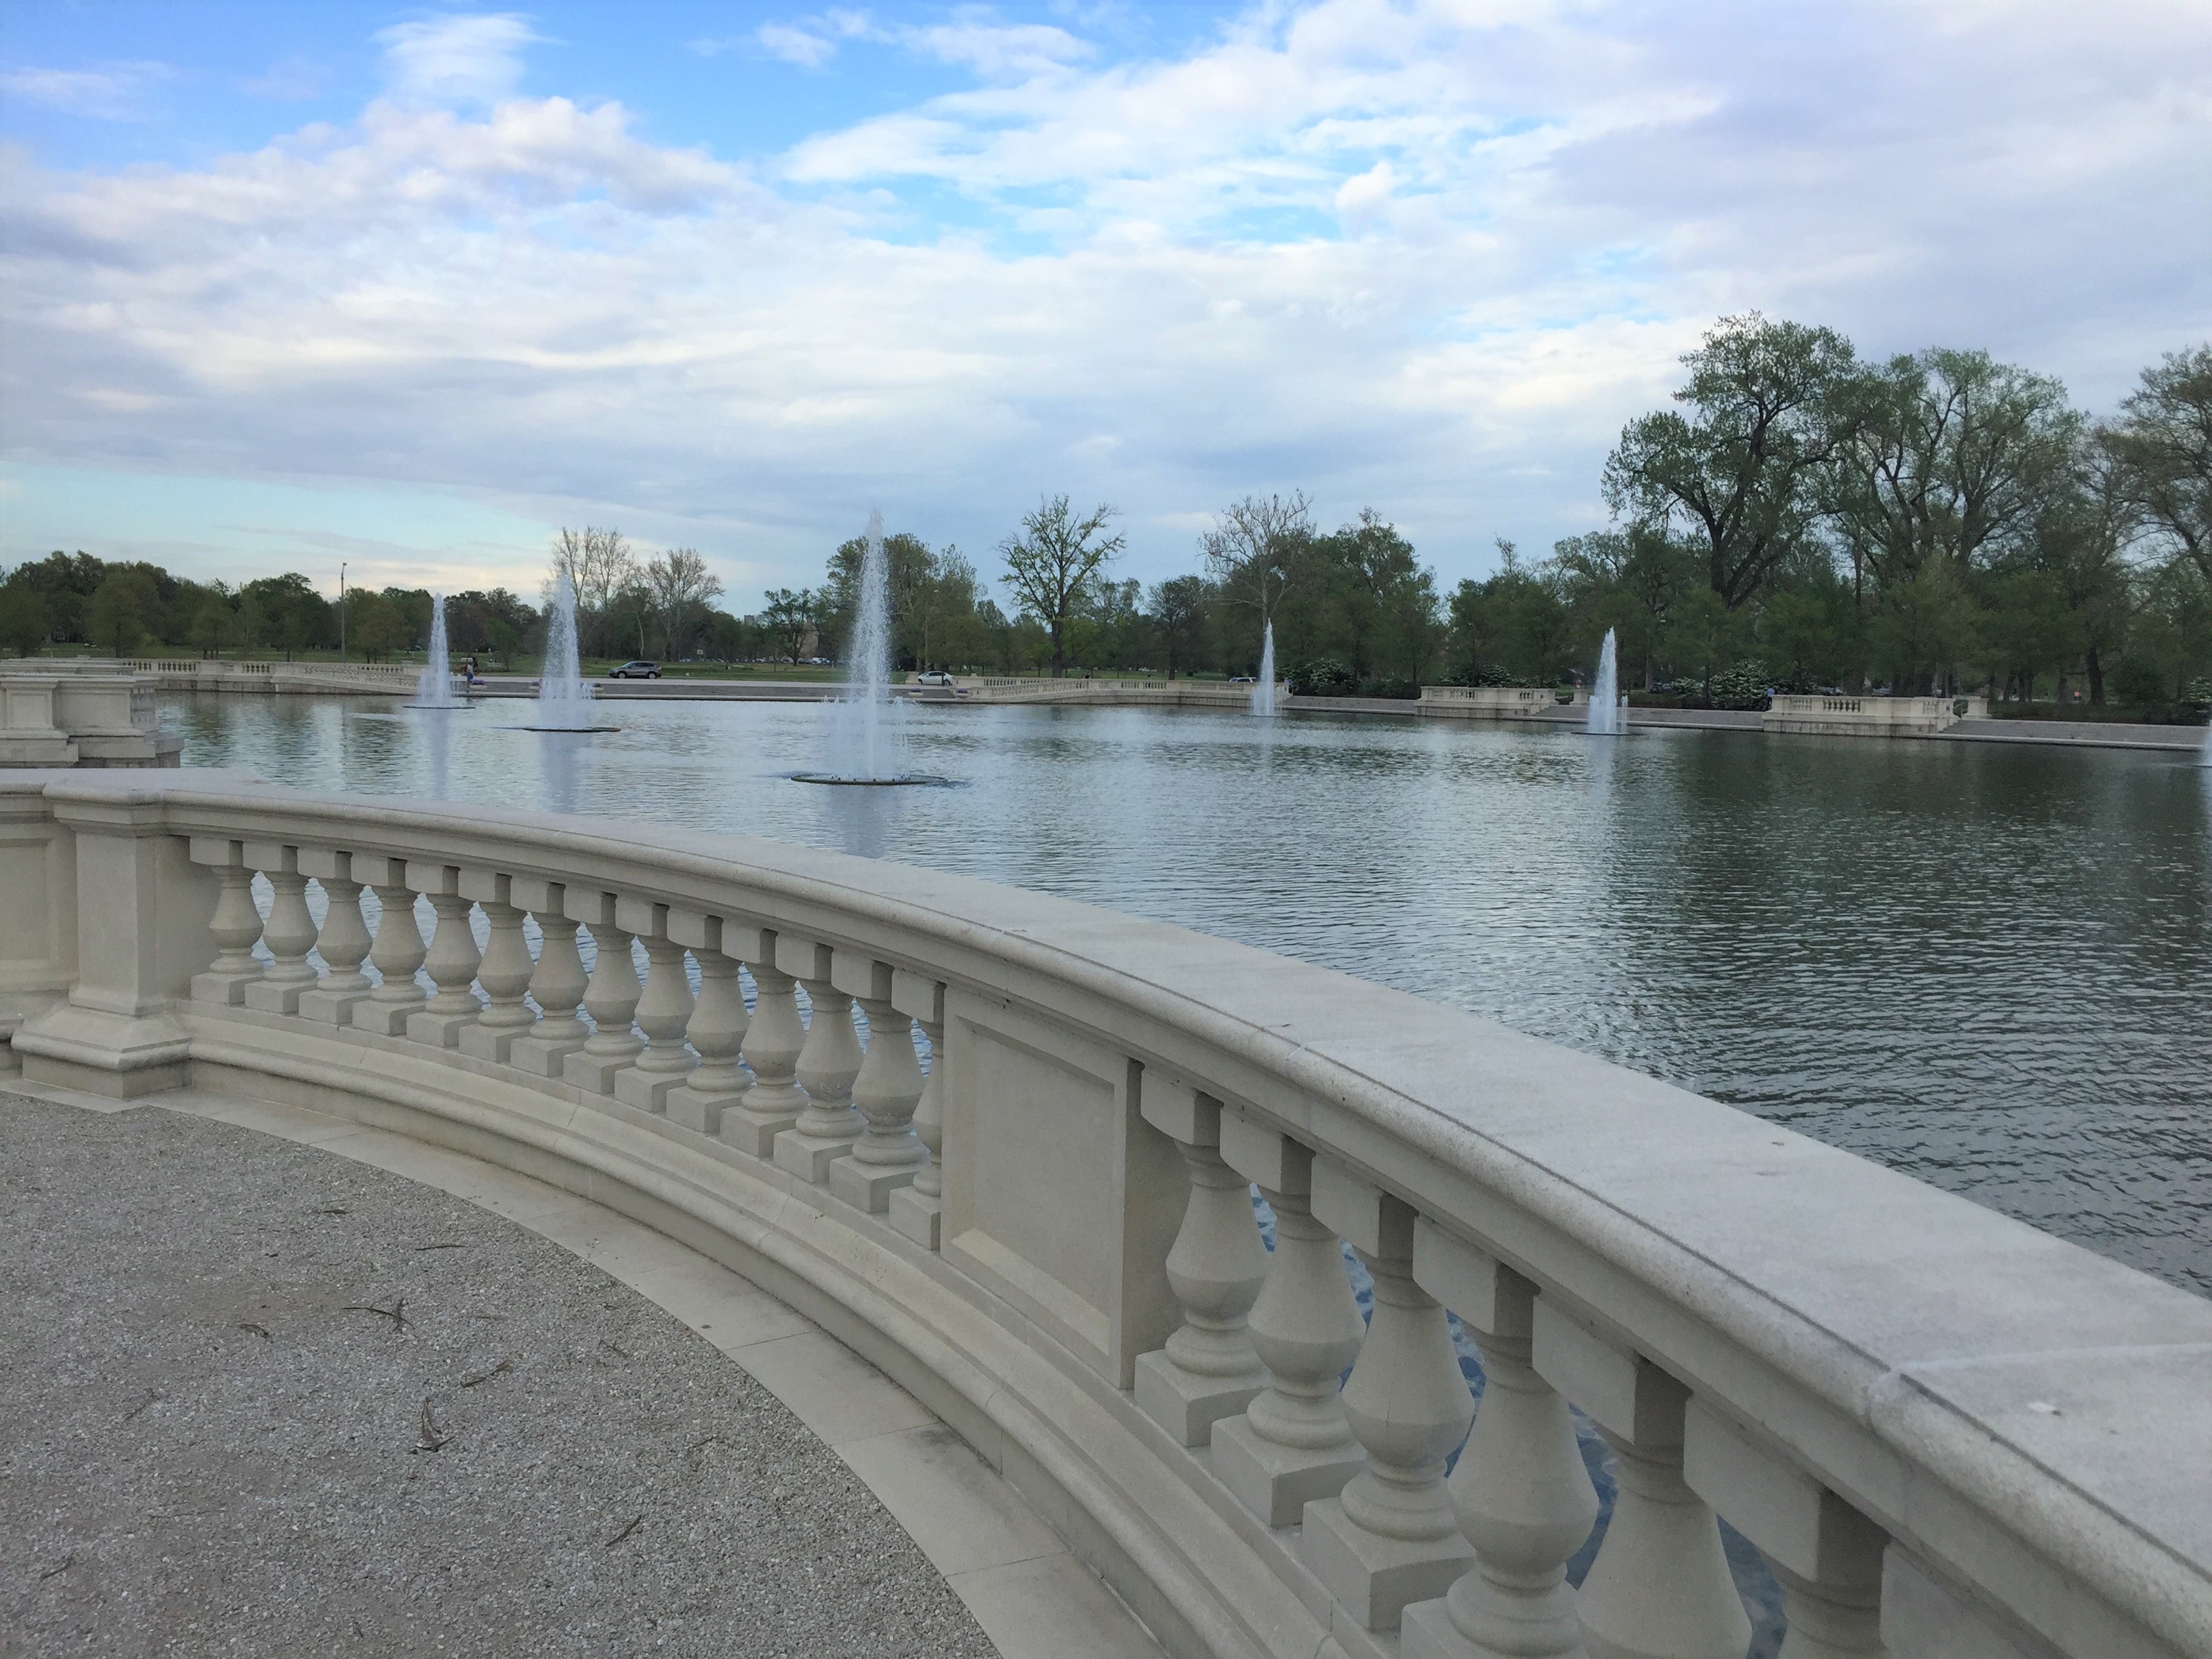
water, architecture, bridge, river, swimming pool, park, reservoir, garden, waterway, fountains, estate, banister, st louis, reflecting pool, forest park, emerson grand basin